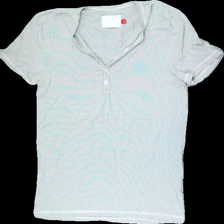
View: front
Type: T-shirt
Category: Ladies
Brand: Not in the list
Brand text on label: topman
Colors: White, Grey
Material: 100% viscose
Pattern: Striped
Cut: Regular
Size: S
Season: All
Stains: Major
Damage: no intensity in color, yellowing
Price range: 50-100
Recommended usage: Recycle